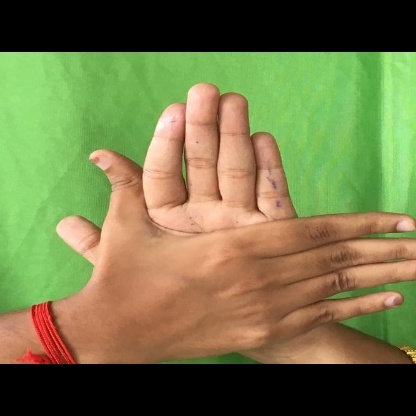
Mudra: Chakra